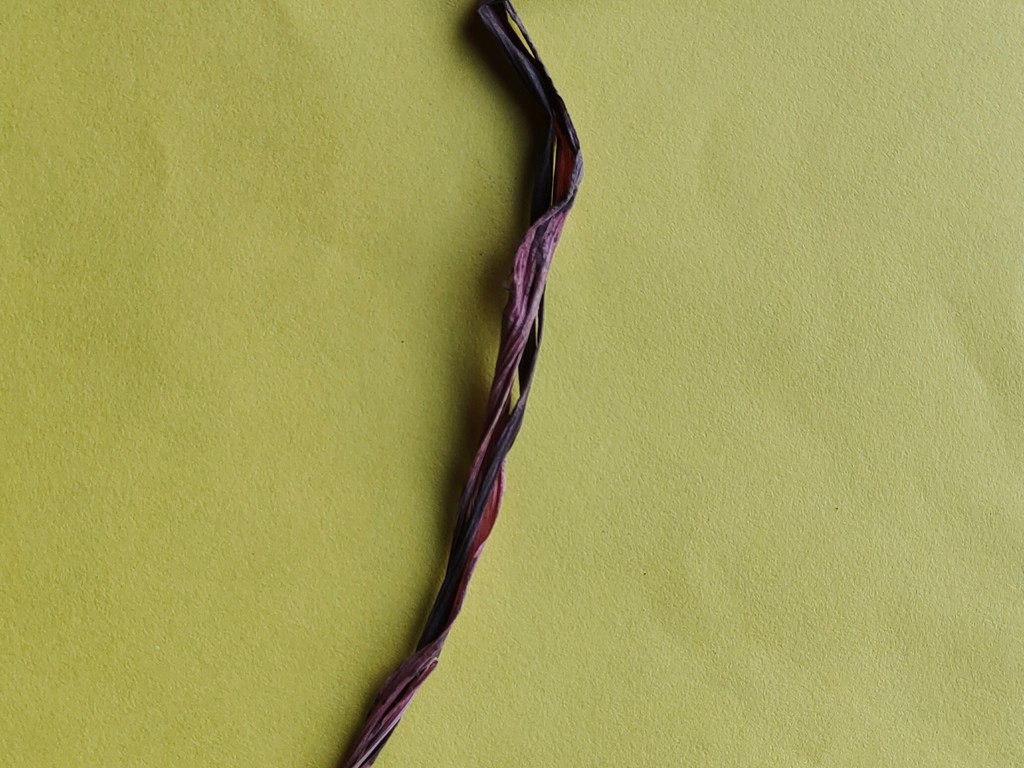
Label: Dried